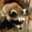
Label: raccoon